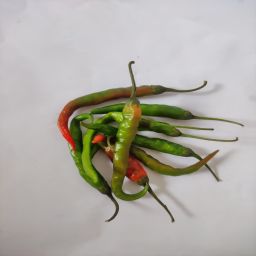
Crop: Chile Pepper
Quality: Ripe